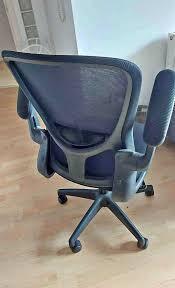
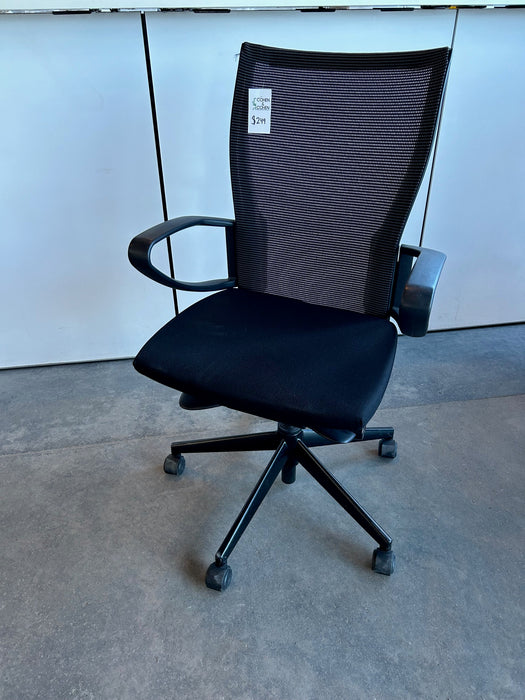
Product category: items_chair
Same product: no